Criminalization of homosexuality

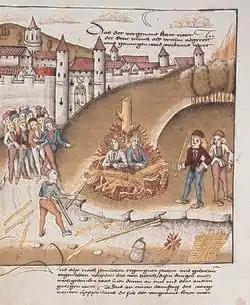
The burning of the knight Richard Puller von Hohenburg with his servant before the walls of Zürich, for sodomy, 1482

Some or all sexual acts between men, and less frequently between women, have been classified as a criminal offense in various regions. Most of the time, such laws are unenforced with regard to consensual same-sex conduct, but they nevertheless contribute to police harassment, stigmatization, and violence against homosexual and bisexual people. Other effects include exacerbation of the HIV epidemic due to the criminalization of men who have sex with men, discouraging them from seeking preventative care or treatment for HIV infection.